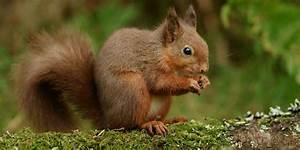
Label: squirrel